Ricky Stenhouse Jr.

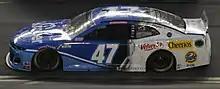
Stenhouse's No. 47 competing in the 2020 Daytona 500

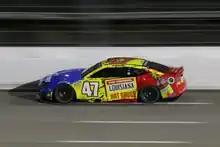
Ricky Stenhouse Jr. races at Martinsville in 2022.

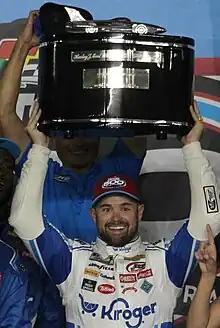
Stenhouse after winning the 2023 Daytona 500

On October 16, 2019, JTG Daugherty Racing announced Stenhouse would drive for them in 2020. On December 2, 2019, JTG Daugherty Racing announced that Stenhouse would be driving the 47 car, moving Ryan Preece to the 37.